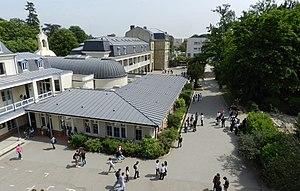
Collège et Lycée Privé Notre Dame de Sion
Notre-Dame de Sion, couramment abrégé en NDS, est une congrégation religieuse catholique fondée en 1843 par les Français Théodore et Alphonse Ratisbonne. Plusieurs communautés ainsi que de nombreux établissements scolaires portent actuellement le nom de « Notre-Dame de Sion » dans le monde. Sœur Emmanuelle, Paul Démann et Pierre Lenhardt y ont prononcé leurs vœux.